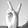
ASL letter: V